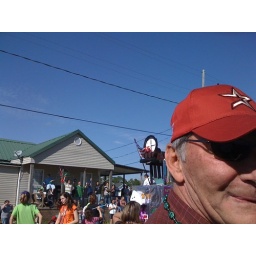
the whacky party cross the street at lockport (and paw paw in foreground)